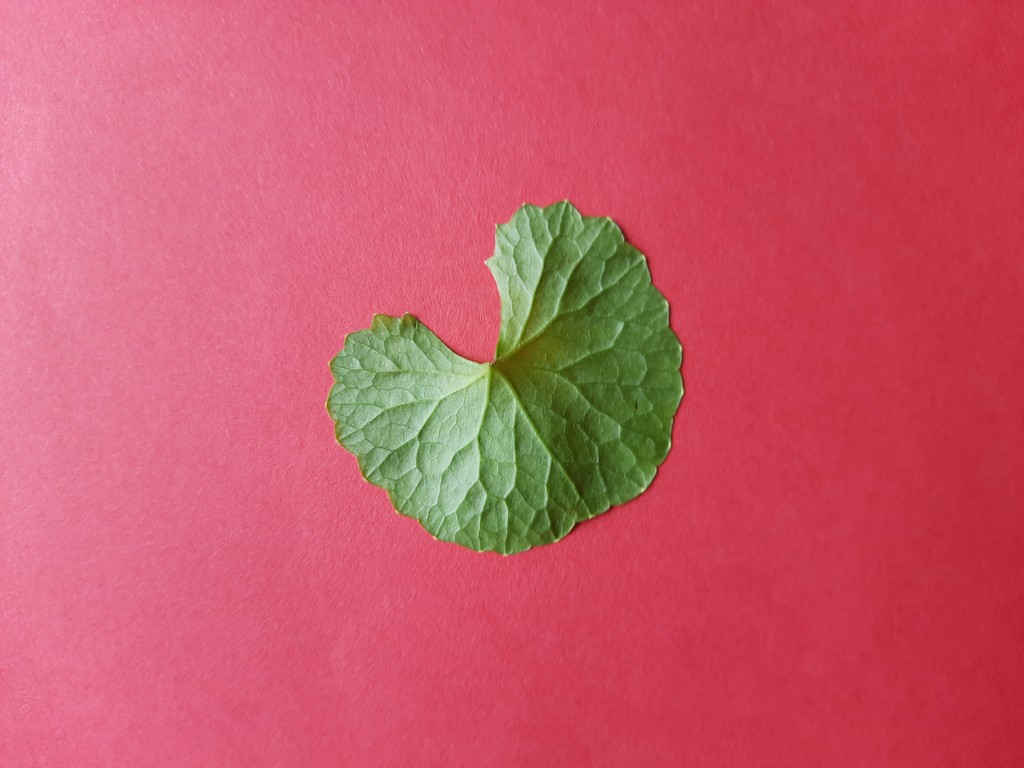
Label: Healthy